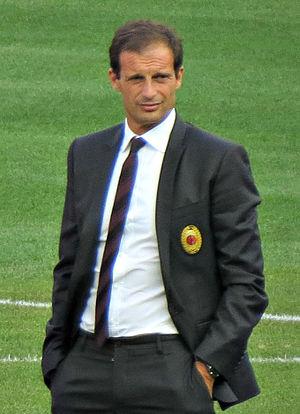
Massimiliano Allegri est un ancien footballeur italien reconverti en entraîneur de football. Il a entraîné l'AC Milan entre 2010 et janvier 2014. Il fut l'entraîneur de la Juventus FC du 16 juillet 2014 jusqu'au 26 mai 2019.